Christian Imark

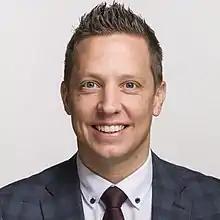
Official portrait, 2019

Christian Josia Maria Dieter Imark commonly known as Christian Imark (born 29 January 1982) is a Swiss businessman and politician. He currently serves on the National Council (Switzerland) for the Swiss People's Party since 2015. In 2001, Imark was elected as the youngest member into the Cantonal Council of Solothurn at age 19. He started serving in 2015 when he was elected into National Council. He also served as the youngest president of the Cantonal Council in its history in 2012.